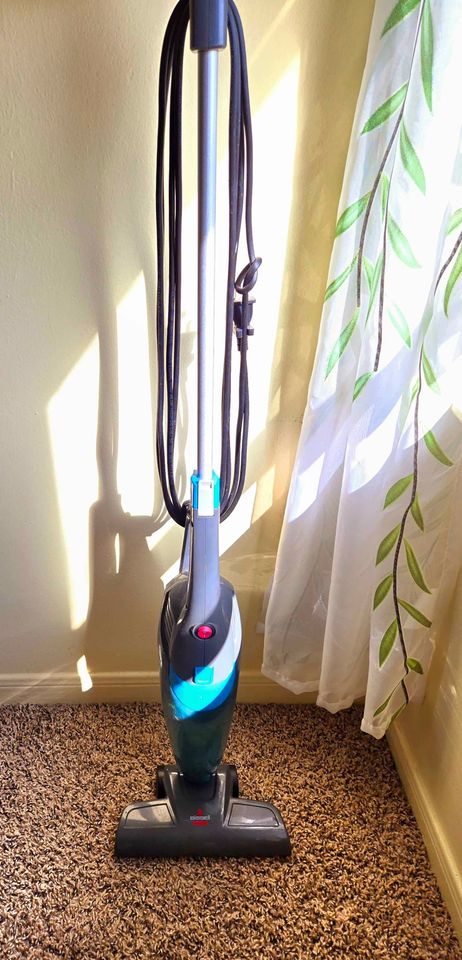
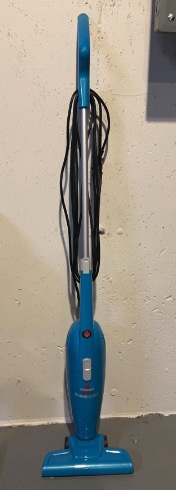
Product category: items_vacuum
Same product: no